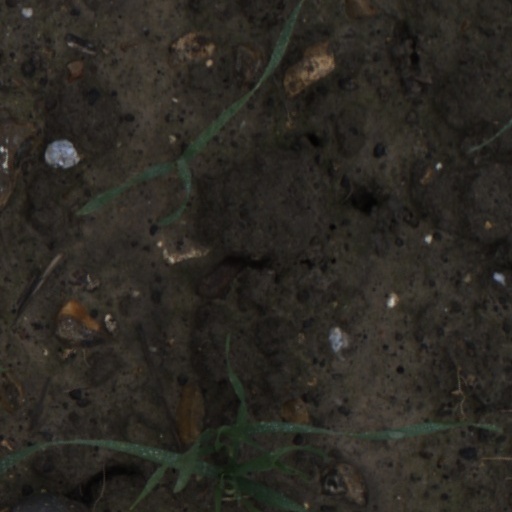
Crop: wheat